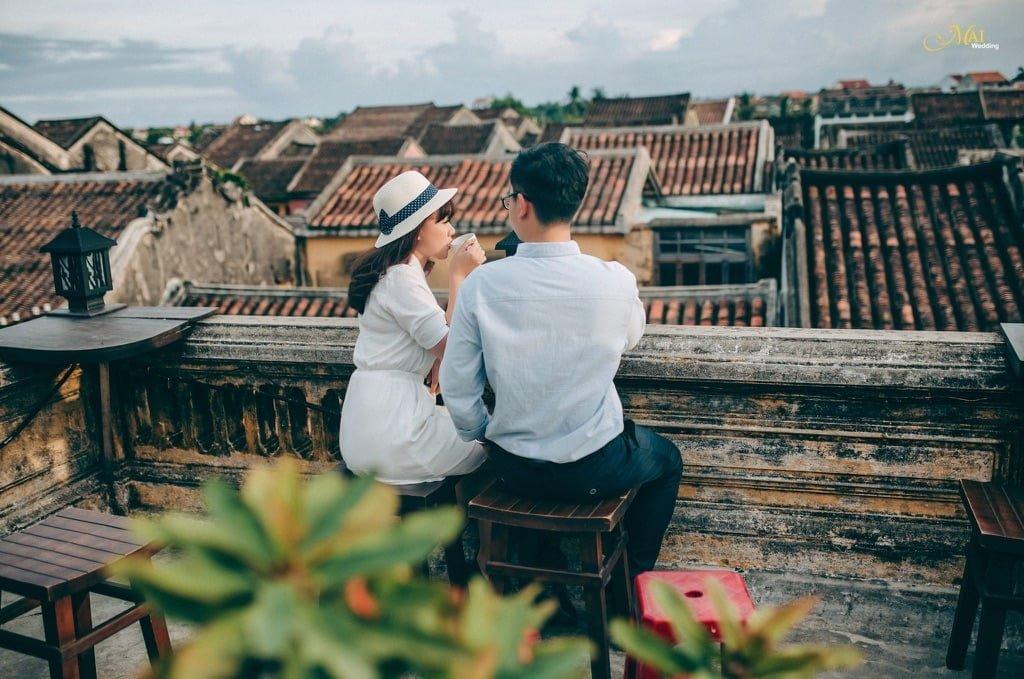
có những ngôi nhà được lợp mái ngói xuất hiện trong bức ảnh